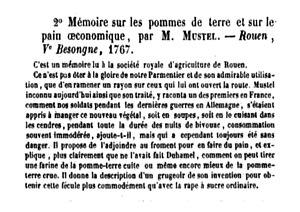
Catalogue des Imprimés de la Bibliothèque de Reims, 1853
François-Georges Mustel, est un agronome normand qui fut un des pionniers de la culture et de la consommation de la pomme de terre en France.